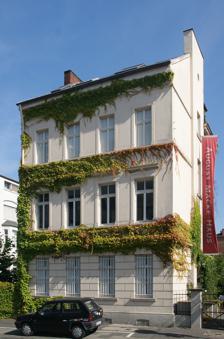
Building: August-Macke-Haus
Country: Germany
Year built: 1991
House museum in Germany The August-Macke Haus in Bonn The August-Macke-Haus or August Macke House is a museum in Bonn , Germany , opened in 1991, dedicated to the expressionist painter August Macke . It is located in Macke's former home, where he lived from 1911 to 1914. The museum displays reconstructed interiors and houses temporary exhibitions, usually focusing on Expressionism. In the August-Macke-Haus, Macke's studio has been restored, including furniture from his Tegernsee days. A basic archive of Rhenish Expressionism is available in addition to a reference library. History On October 5, 1909, August Macke married his long-time girlfriend, Elisabeth Gerhardt. The couple first lived on Tegernsee , then moved to Bonn . Macke painted continuously, was increasingly finding his direction and urgently needed a studio. This was set up in the attic of the house of his mother-in-law, Sophie Gerhardt, built in 1877–1878, at Bornheimer Strasse 88 (now 96); the renovation was carried out according to plans by the Bonn architect Hermann Schmitt. The father-in-law, the entrepreneur Carl Heinrich Gerhardt, had bought the house in 1884 as his company's archive and furnished it for the purpose. He died in 1907. In February 1911 Macke moved into this house with his wife and son Walter. The studio was Macke's first and only. The few years when was able to work there turned out to be his most productive. The artist completed more than 400 paintings while living in the house. He also often painted his surroundings, the view from the house, the streets and the garden. At the time, Macke had made relatively long journeys to know better modern painting, innovative artists and new surroundings. In the place where he now lived, he welcomed people like Franz Marc , Max Ernst , Guillaume Apollinaire , Robert Delaunay , Gabriele Münter and Paul Klee . With Franz Marc, Macke painted the large mural Paradise on the studio wall in 1912. It was dismantled in 1980 and is now in the Westphalian State Museum of Art and Cultural History in Münster . It was replaced by a copy in the original size, now on display in the Macke Museum. Paradise (1912), the mural by August Macke and Franz Marc In 1914, shortly after the start of the World War I , Macke was killed in action in France at the age of 27. After two years, his widow married a friend of her husband's, Lothar Erdmann . She lived with him and Macke's two sons (Erdmann's two children would come later) in the same house until 1925, when she moved to Berlin . The house was then rented, but not the studio. Her second husband died in Sachsenhausen concentration camp in 1939. Elisabeth returned to the house in 1948 and set up in the studio, in which she lived until 1975, before moving back to Berlin, where she died in 1978. A bronze plaque commemorating August Macke was attached to the house in the presence of the students who had suggested it and Ms. Erdmann-Macke in 1972 and still hangs there. The house, which had not been listed until then, was acquired by a building contractor from Berlin who wanted to gutt the house and convert it into a restaurant, after the above-mentioned mural had been translocated. Margarethe Jochimsen, chairwoman of the Bonner Kunstverein, founded a citizens' initiative to put the house under a preservation order and thus prevent the renovation. In 1989 the association "August Macke Haus" was founded, which became responsible for the museum's artistic program. In the same year the house was taken by the state of North Rhine-Westphalia and the sponsor and building contractor Herbert Hillebrand bought it to be properly renovated, to have Macke's studio restored and open to the public. On September 26, 1991, the August-Macke-Haus was officially opened in the presence of the then Prime Minister of North Rhine-Westphalia, Johannes Rau . Margarethe Jochimsen was the founding director. The financial sponsor of the house, the "August Macke Haus der Sparkasse Bonn Foundation", was founded in 1994. See also List of single-artist museums References ^ Margarethe Jochimsen, "Das August-Macke-Haus in Bonn: Ein Stück bundeshauptstädtischer Kulturpolitik", in Kritische Berichte , Band 16, Nr. 3/1988 (German), ISSN 0340-7403 External links Official website (in German and English) 50°44′15″N 7°5′10″E / 50.73750°N 7.08611°E / 50.73750; 7.08611 v t e August Macke List of works Paintings Portrait with Apples (1909) Indians on Horseback (1911) Large Bright Showcase (1912) Lady in Green Jacket (1913) People on the Blue Lake (1913) Promenade (1913) Girls in Green (1914) Donkey Rider (1914) Landscape with Cows and Camel (1914) Woman with Umbrella in Front of a Hat Shop (1914) Museums August-Macke-Haus Related Elisabeth Erdmann-Macke (wife) Der Blaue Reiter August Macke Prize Authority control databases International ISNI VIAF National Germany 2 United States France BnF data Israel Academics CiNii People ISIL Other IdRef